Tōgō, Kagoshima

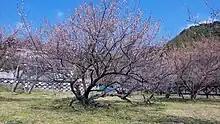
in Fujikawa Tenjin, designated a Japanese natural monument.

As of 2003, the town had an estimated population of 5,987 and a density of 74.70 persons per km. The total area was 80.15 km.